Sky position (RA, Dec in degrees): 37.325, -2.213
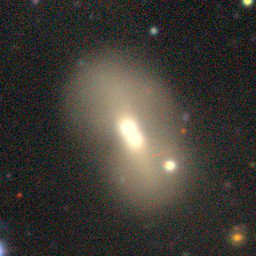
Galaxy morphology: Merging Galaxies